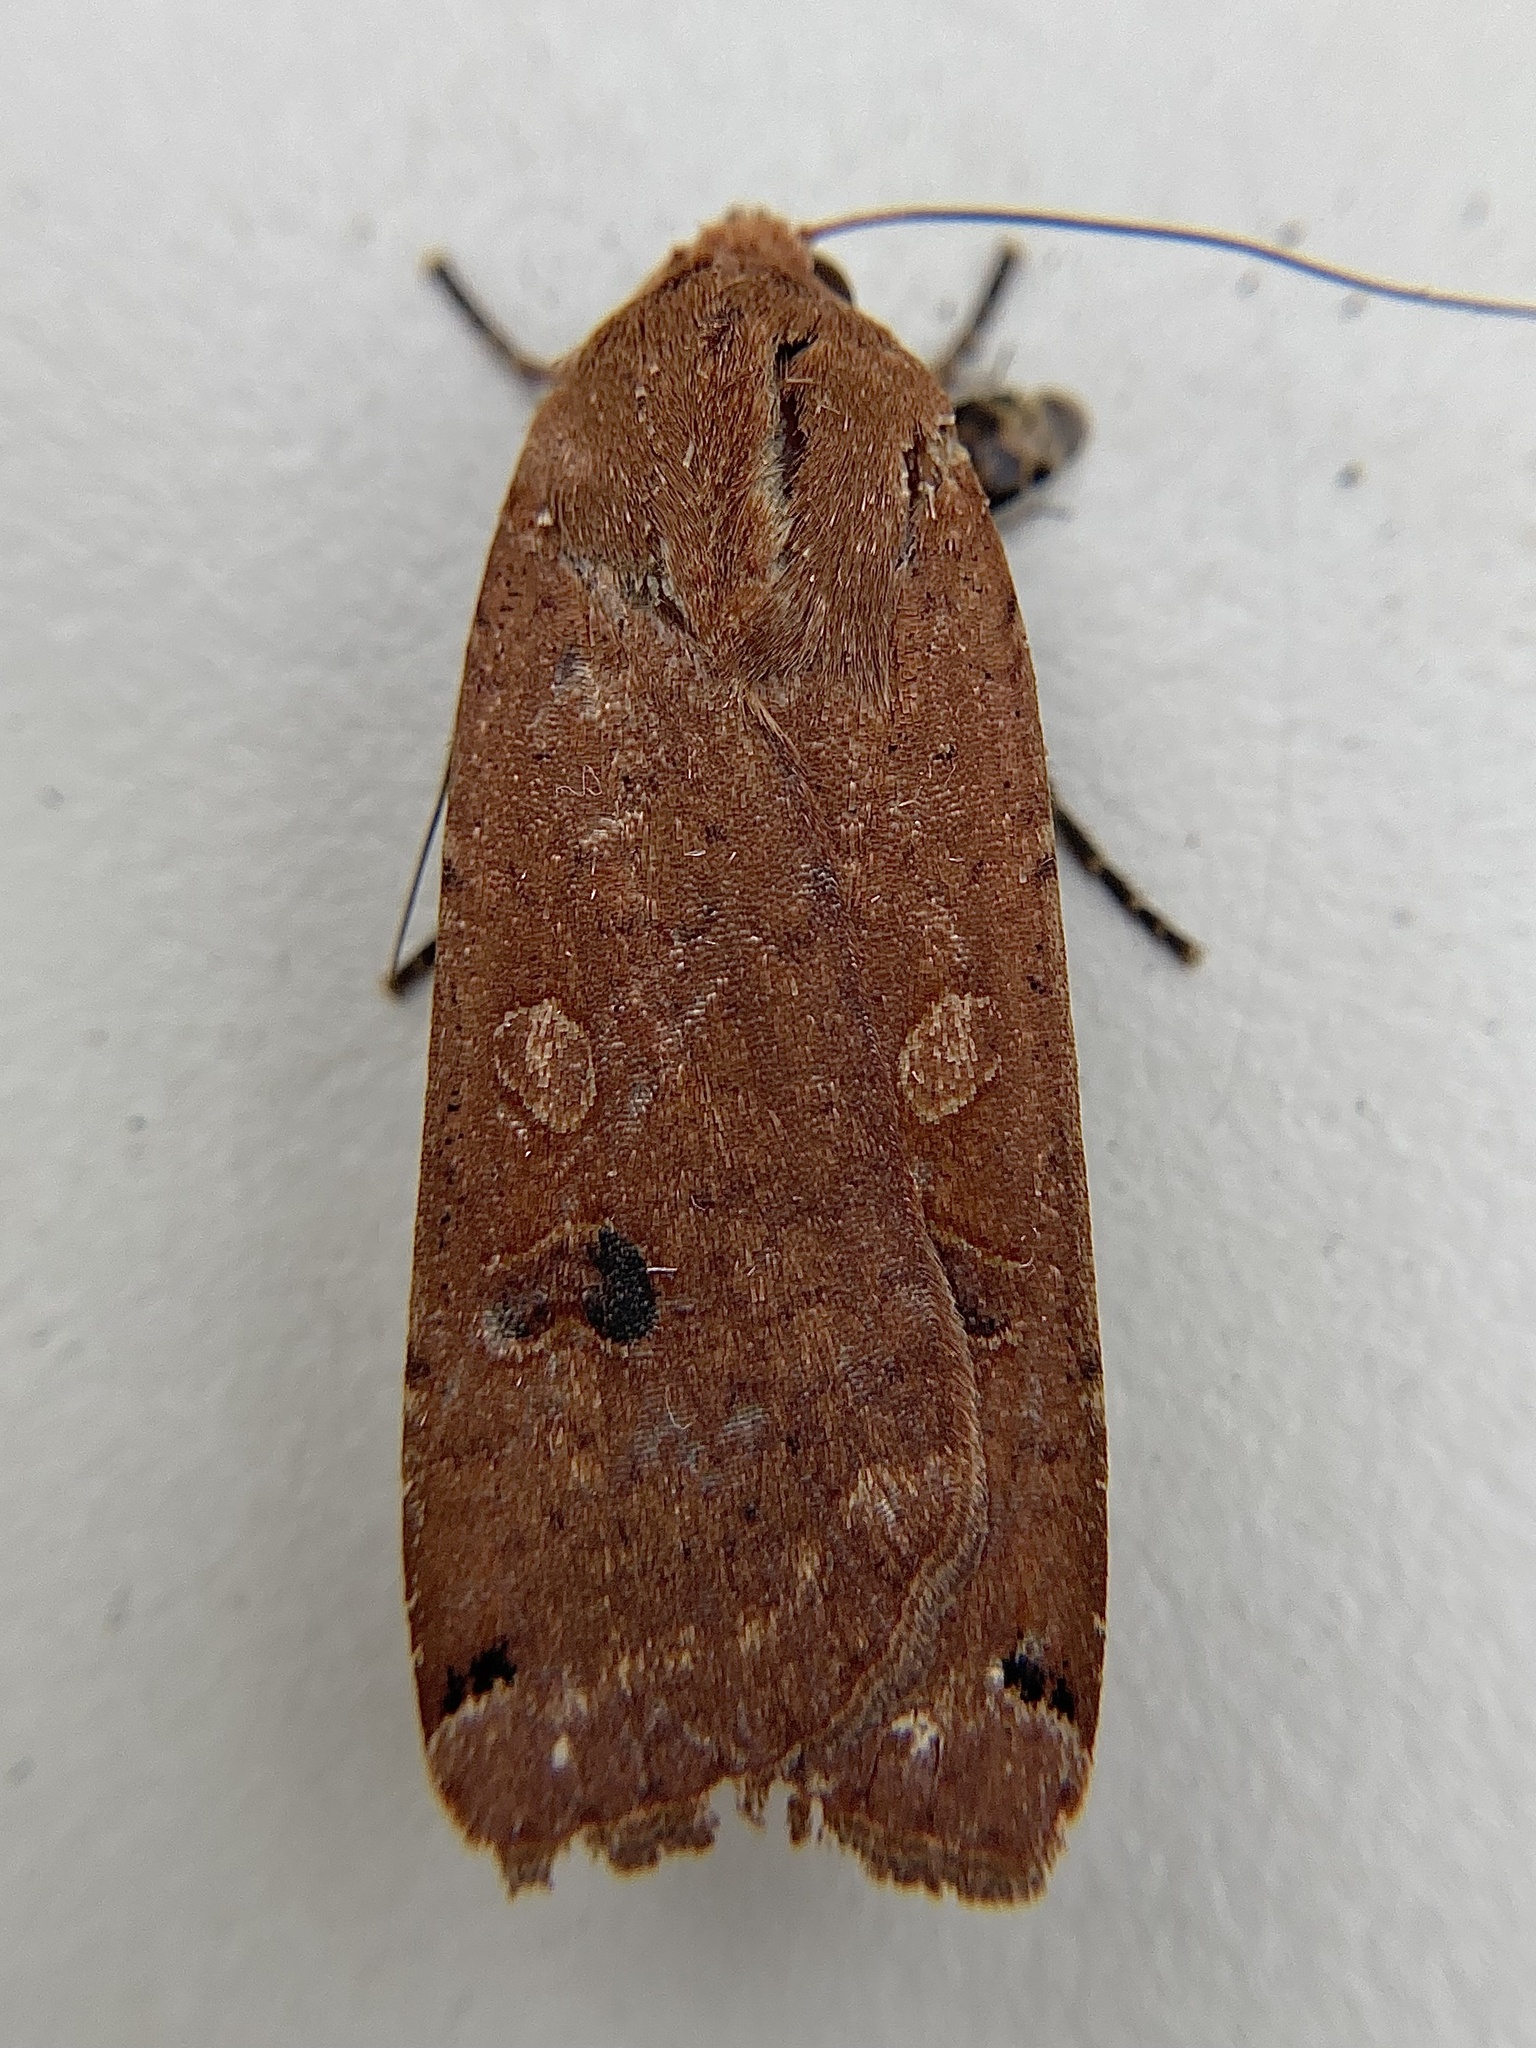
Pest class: cutworms